Aero A.300

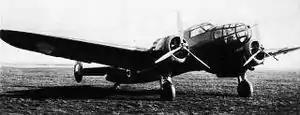
Aero A.300 in 1938

The Aero A.300 was a Czechoslovak bomber aircraft that first flew in 1938 as a much refined development of the A.304. It was designed by Aero to meet a requirement for a bomber-reconnaissance aircraft for the Czechoslovak Air Force, the Aero A-304 transport/bomber formed the basis for its design. It was a four-seat aircraft powered by two Bristol Mercury IX radial engines . The A-300 was faster than any other Czechoslovak aircraft in the inventory except for the Avia B-35 fighter. Despite showing much promise, development and production of the aircraft was stopped by the German occupation of Czechoslovakia.